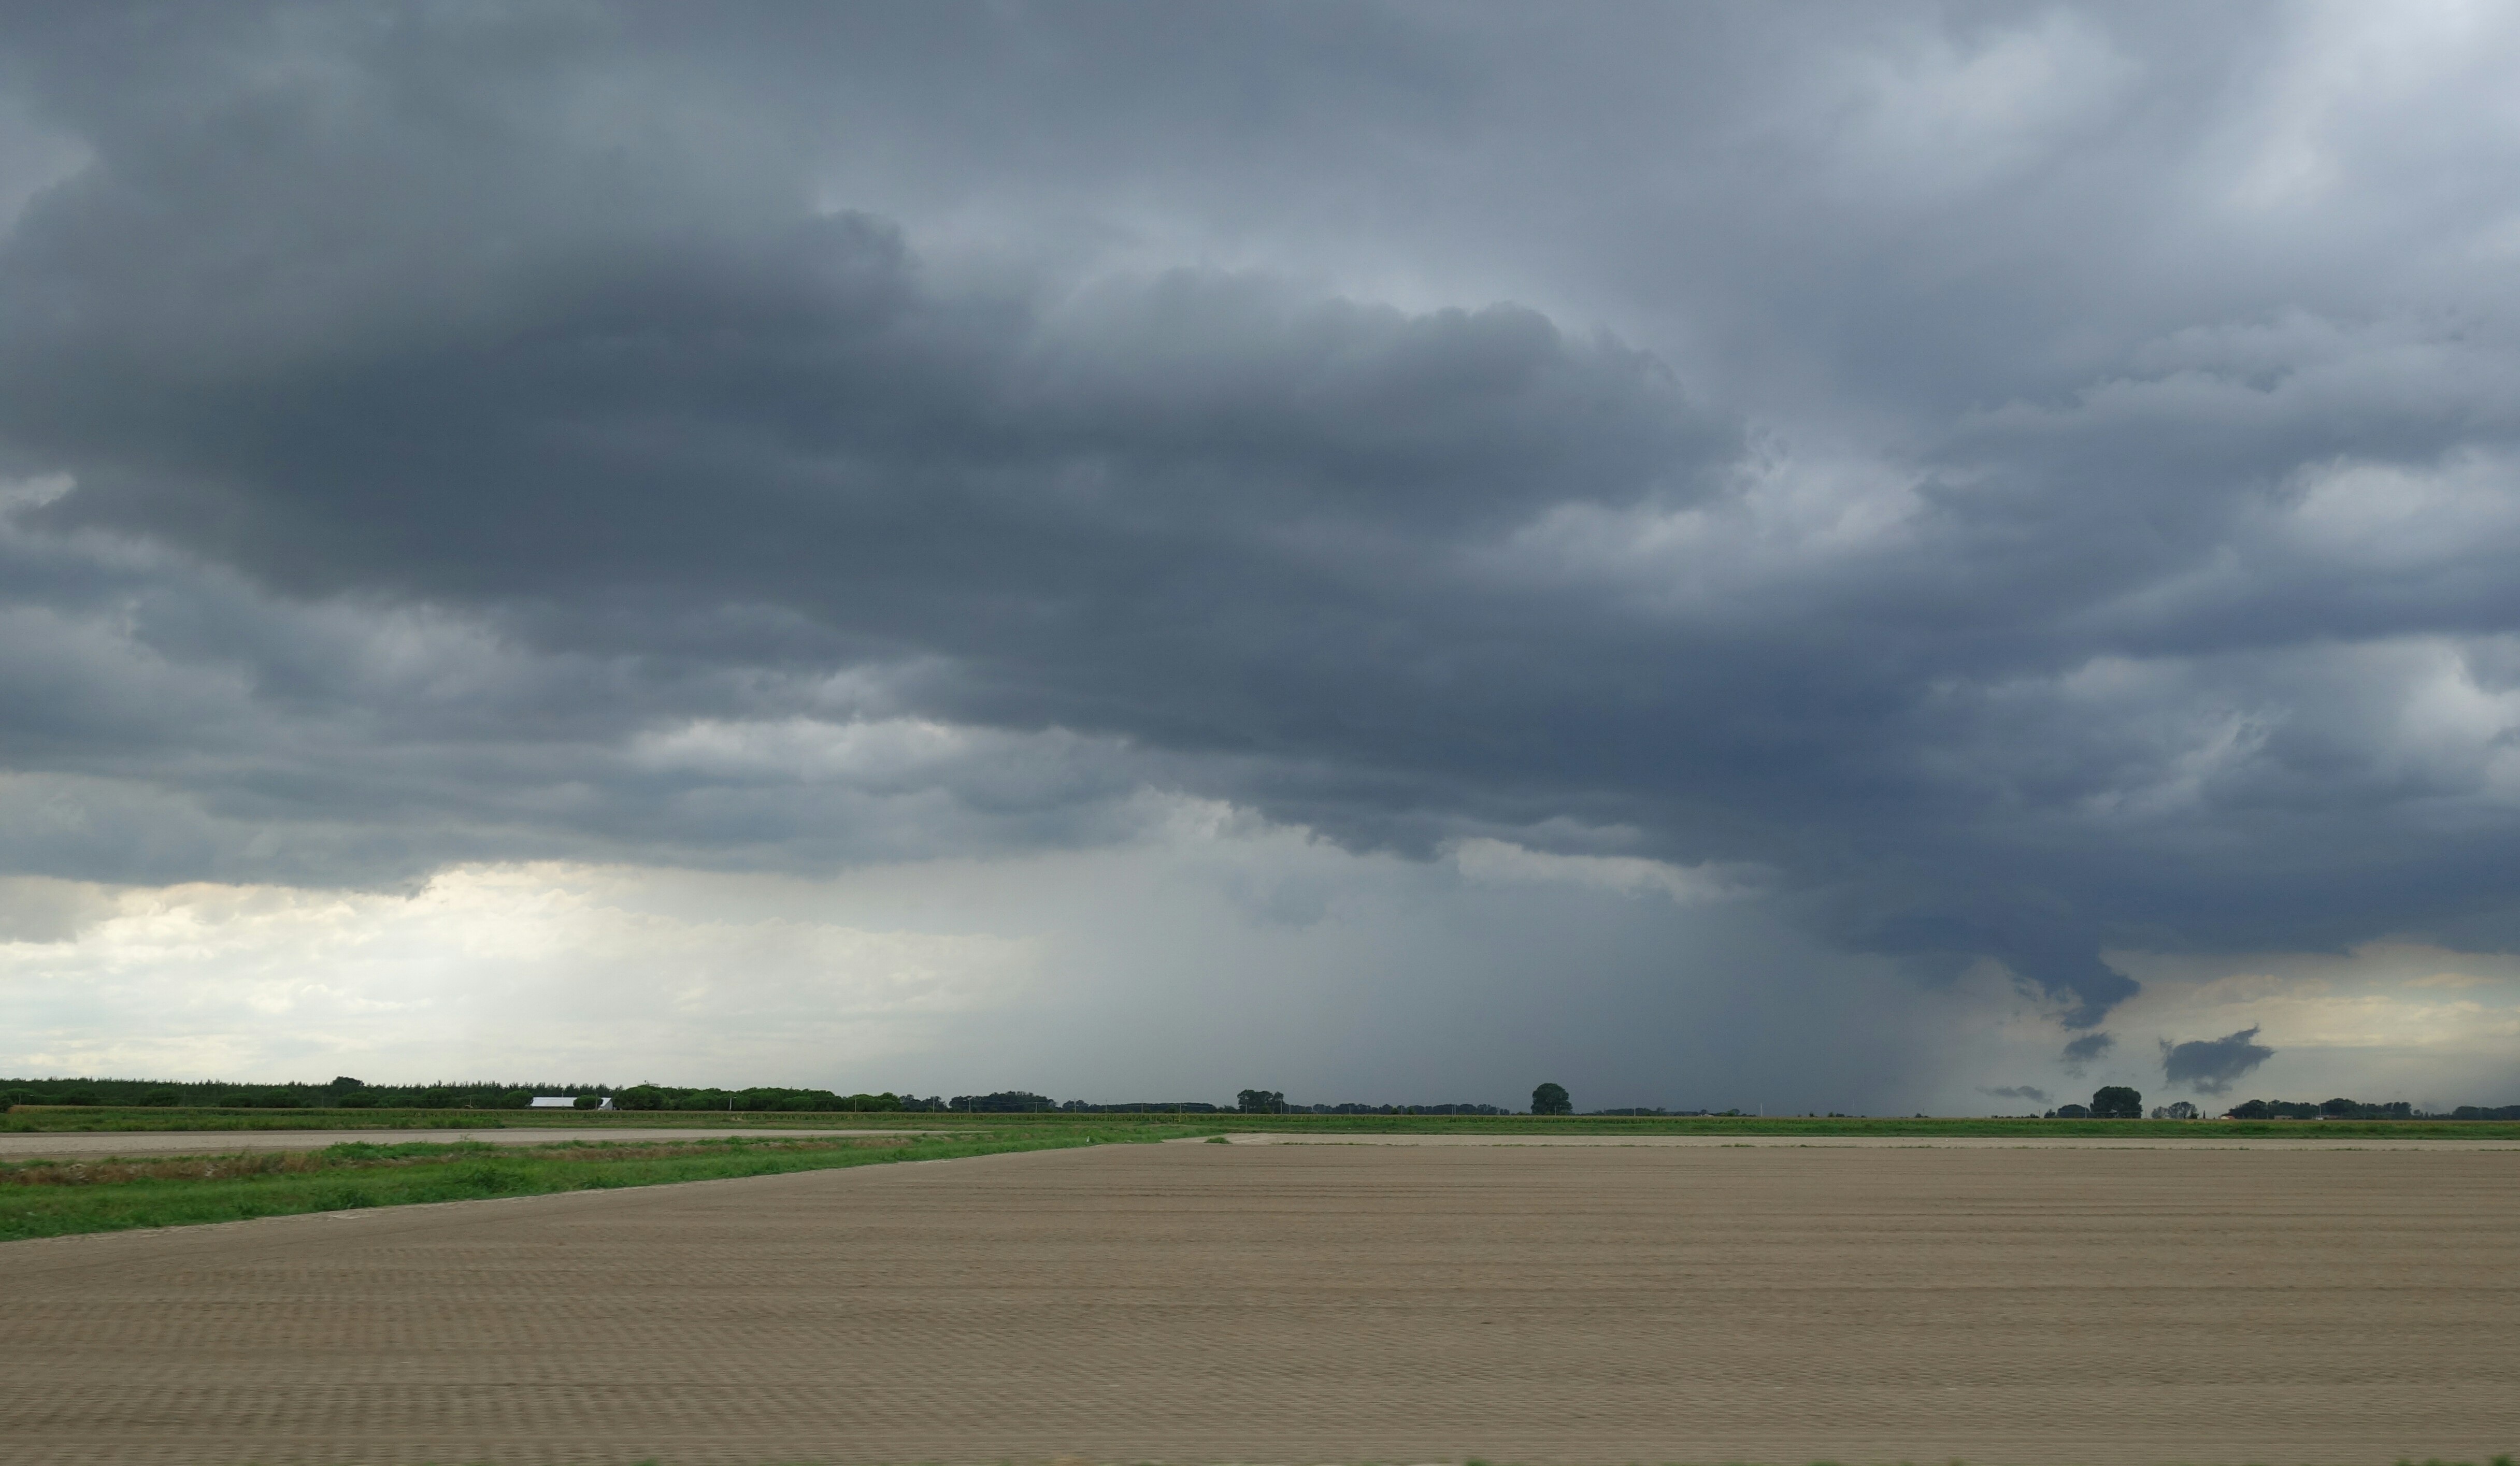
cloud, sky, field, prairie, rain, wind, weather, storm, cumulus, plain, fields, thunderstorm, cloudburst